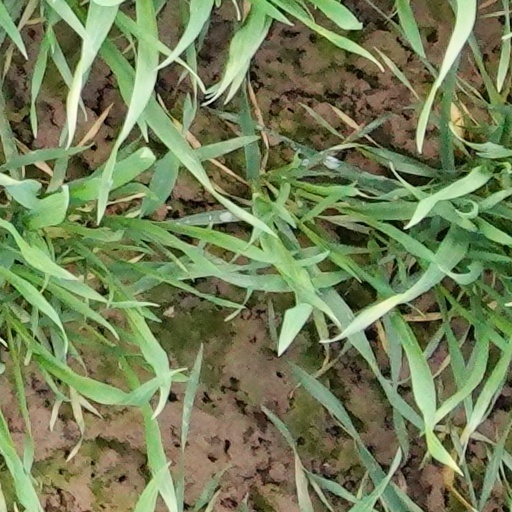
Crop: wheat